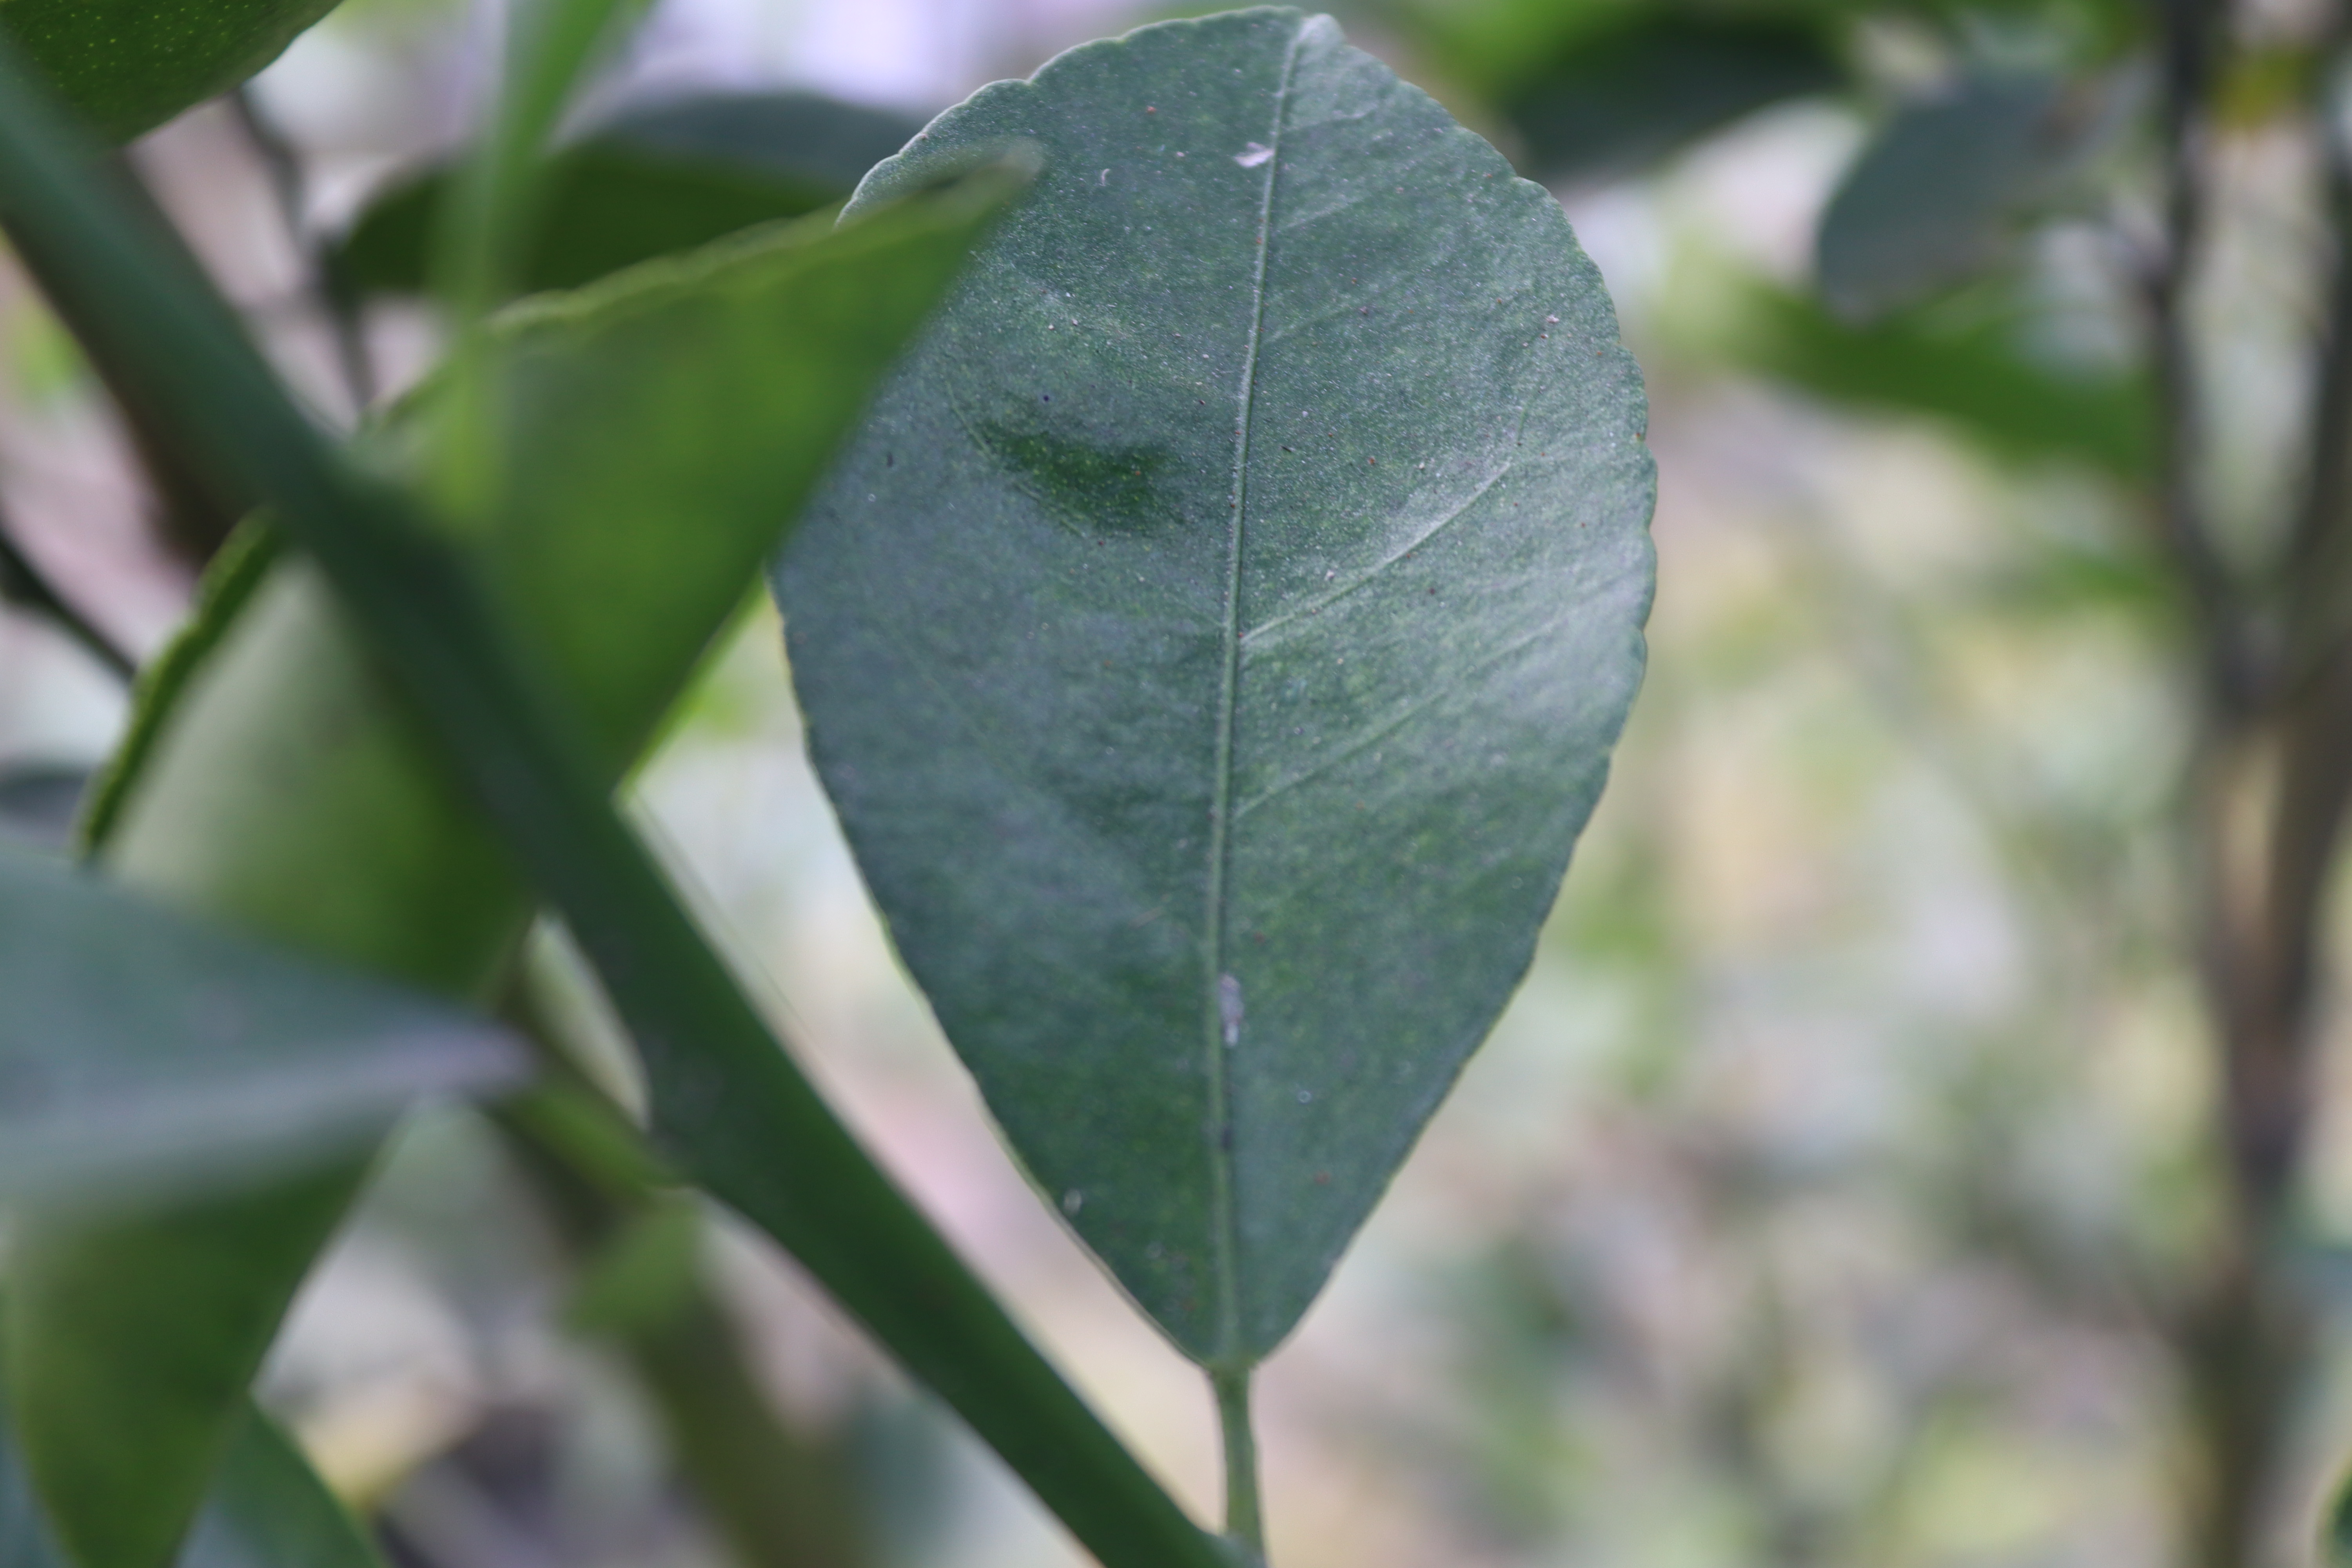
Mandarin leaf variety: China Mishti